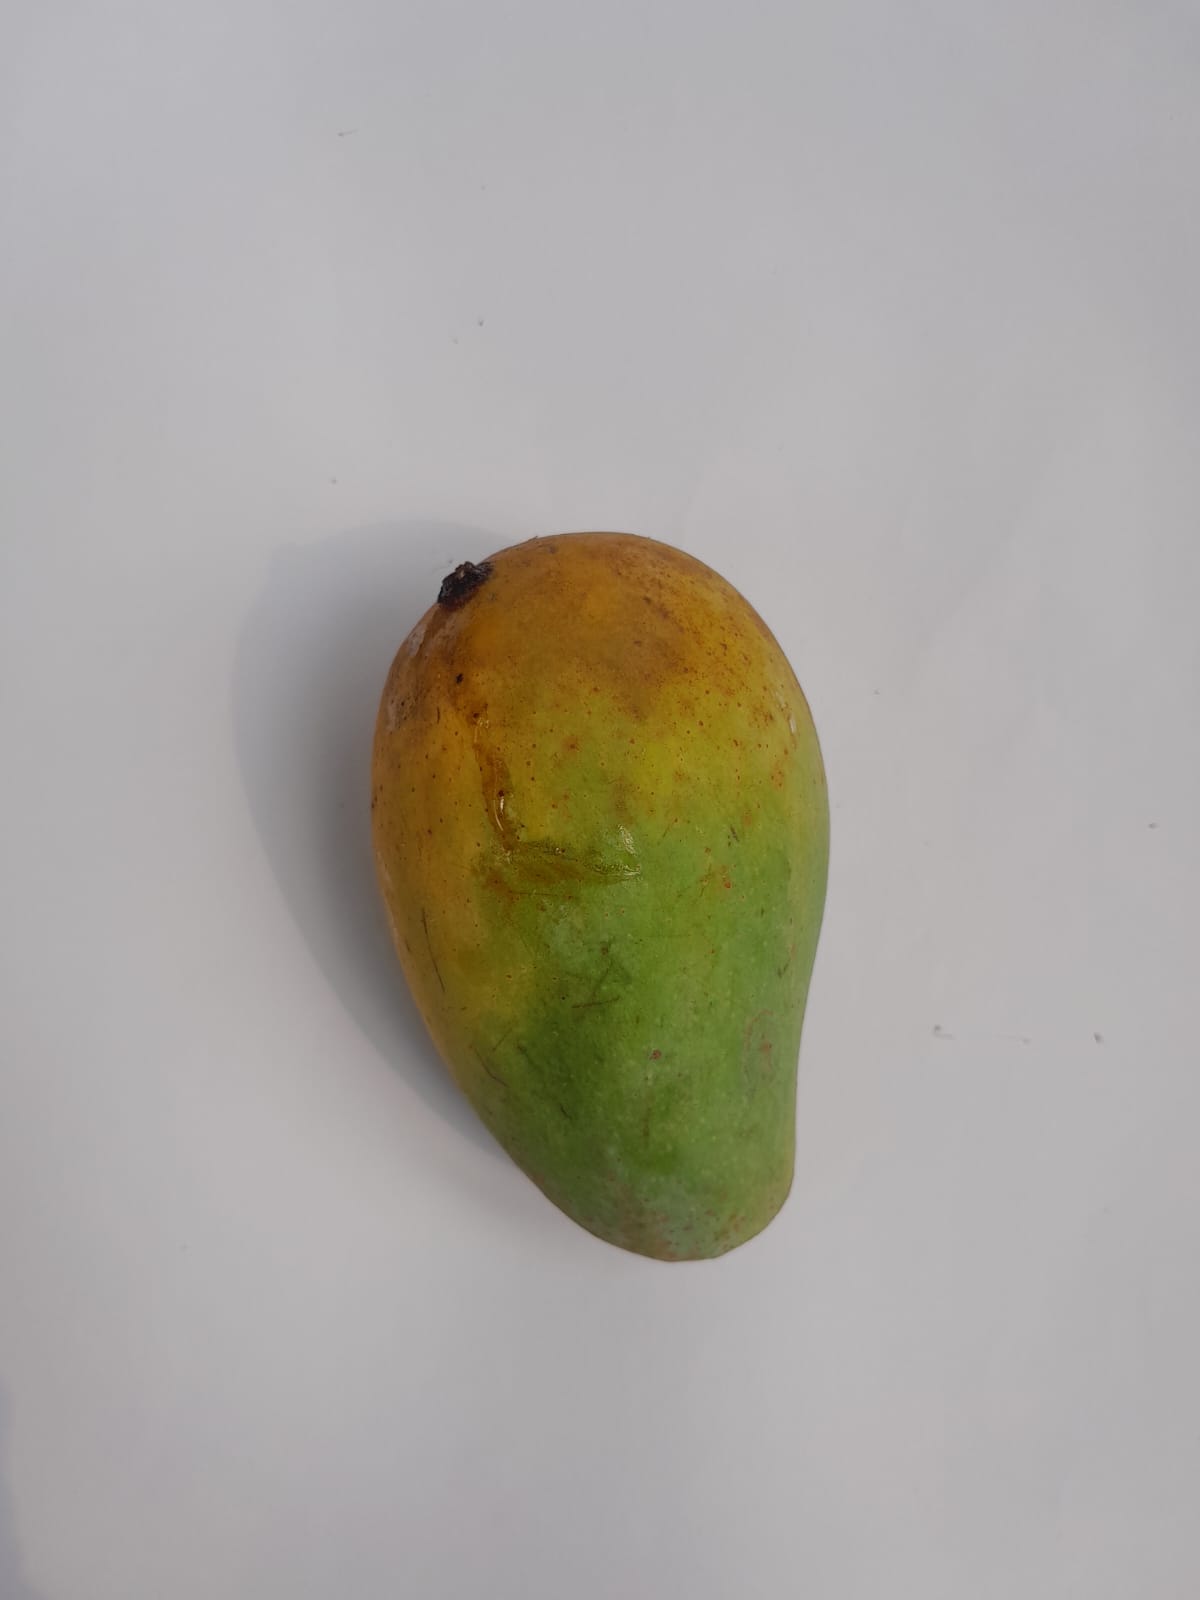
Mango variety: RaniBhog